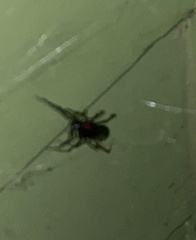
Species: Lactrodectus_hesperus